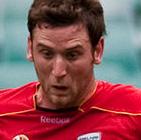
Age: 23